Ismail El Gizouli

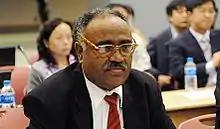
Ismail El Gizouli during the IPCC 32nd session in Busan (2010).

Ismail Abdel Rahim El Gizouli is a Sudanese civil servant specializing in energy and environment and a member of the bureau of the Intergovernmental Panel on Climate Change (IPCC). He has acted as interim chairman of the IPCC since 24 February 2015, following the resignation of Rajendra Kumar Pachauri. This appointment will last until the next election for a chairman, which is due to take place at the 42nd session in October 2015.